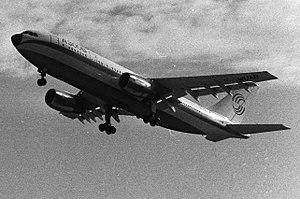
Pistes de Blagnac. 28 octobre 1972. Vue d'ensemble de côté de l'Airbus A300 B en vol. Cliché pris lors du 1er vol d'essai de l'avion.
L'Airbus A300 est une famille d'avions de ligne à large fuselage construits par Airbus de 1972 à 2007. L'A300 est à l'origine de la création du groupe Airbus et constitue son premier modèle commercialisé.